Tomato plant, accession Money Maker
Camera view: vertical (180 deg); turntable rotation: 150 degrees
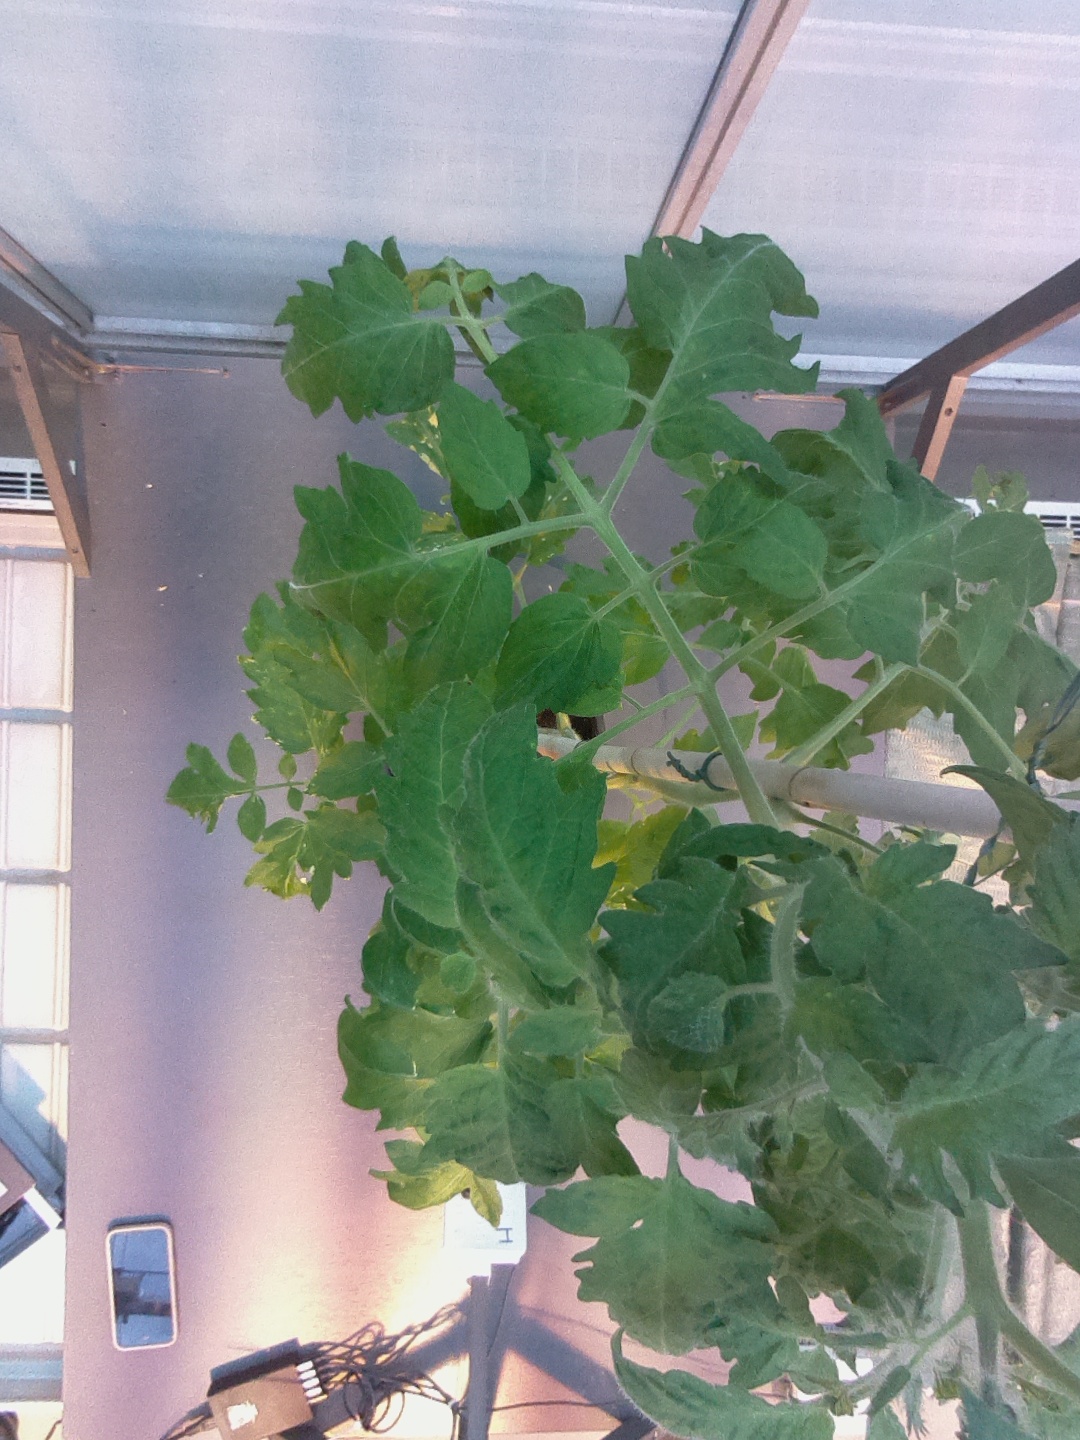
BBCH growth stage 61: 10%-20% of flowers open